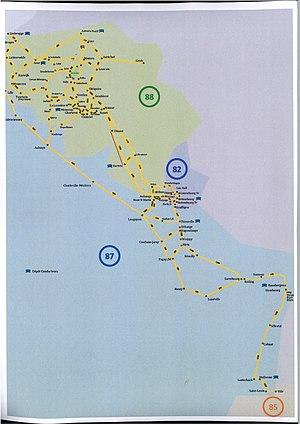
carte
Sibelit est le nom d’une société de convoyage qui transporte des marchandises de et vers des hubs situés entre le Nord de la Belgique et la gare de Bâle triage et ce via la rive gauche du Rhin.Cette société basée à Luxembourg fut créée le 1ᵉʳ avril 2006 par Lineas, Fret SNCF, CFF Cargo et les CFL pour exploiter ce corridor. L'acronyme signifie « Société pour l’Itinéraire Belgique, Lorraine-Luxembourg, Italie».